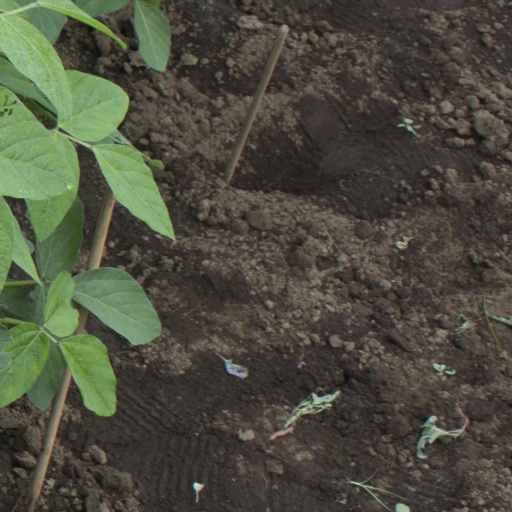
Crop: soybean